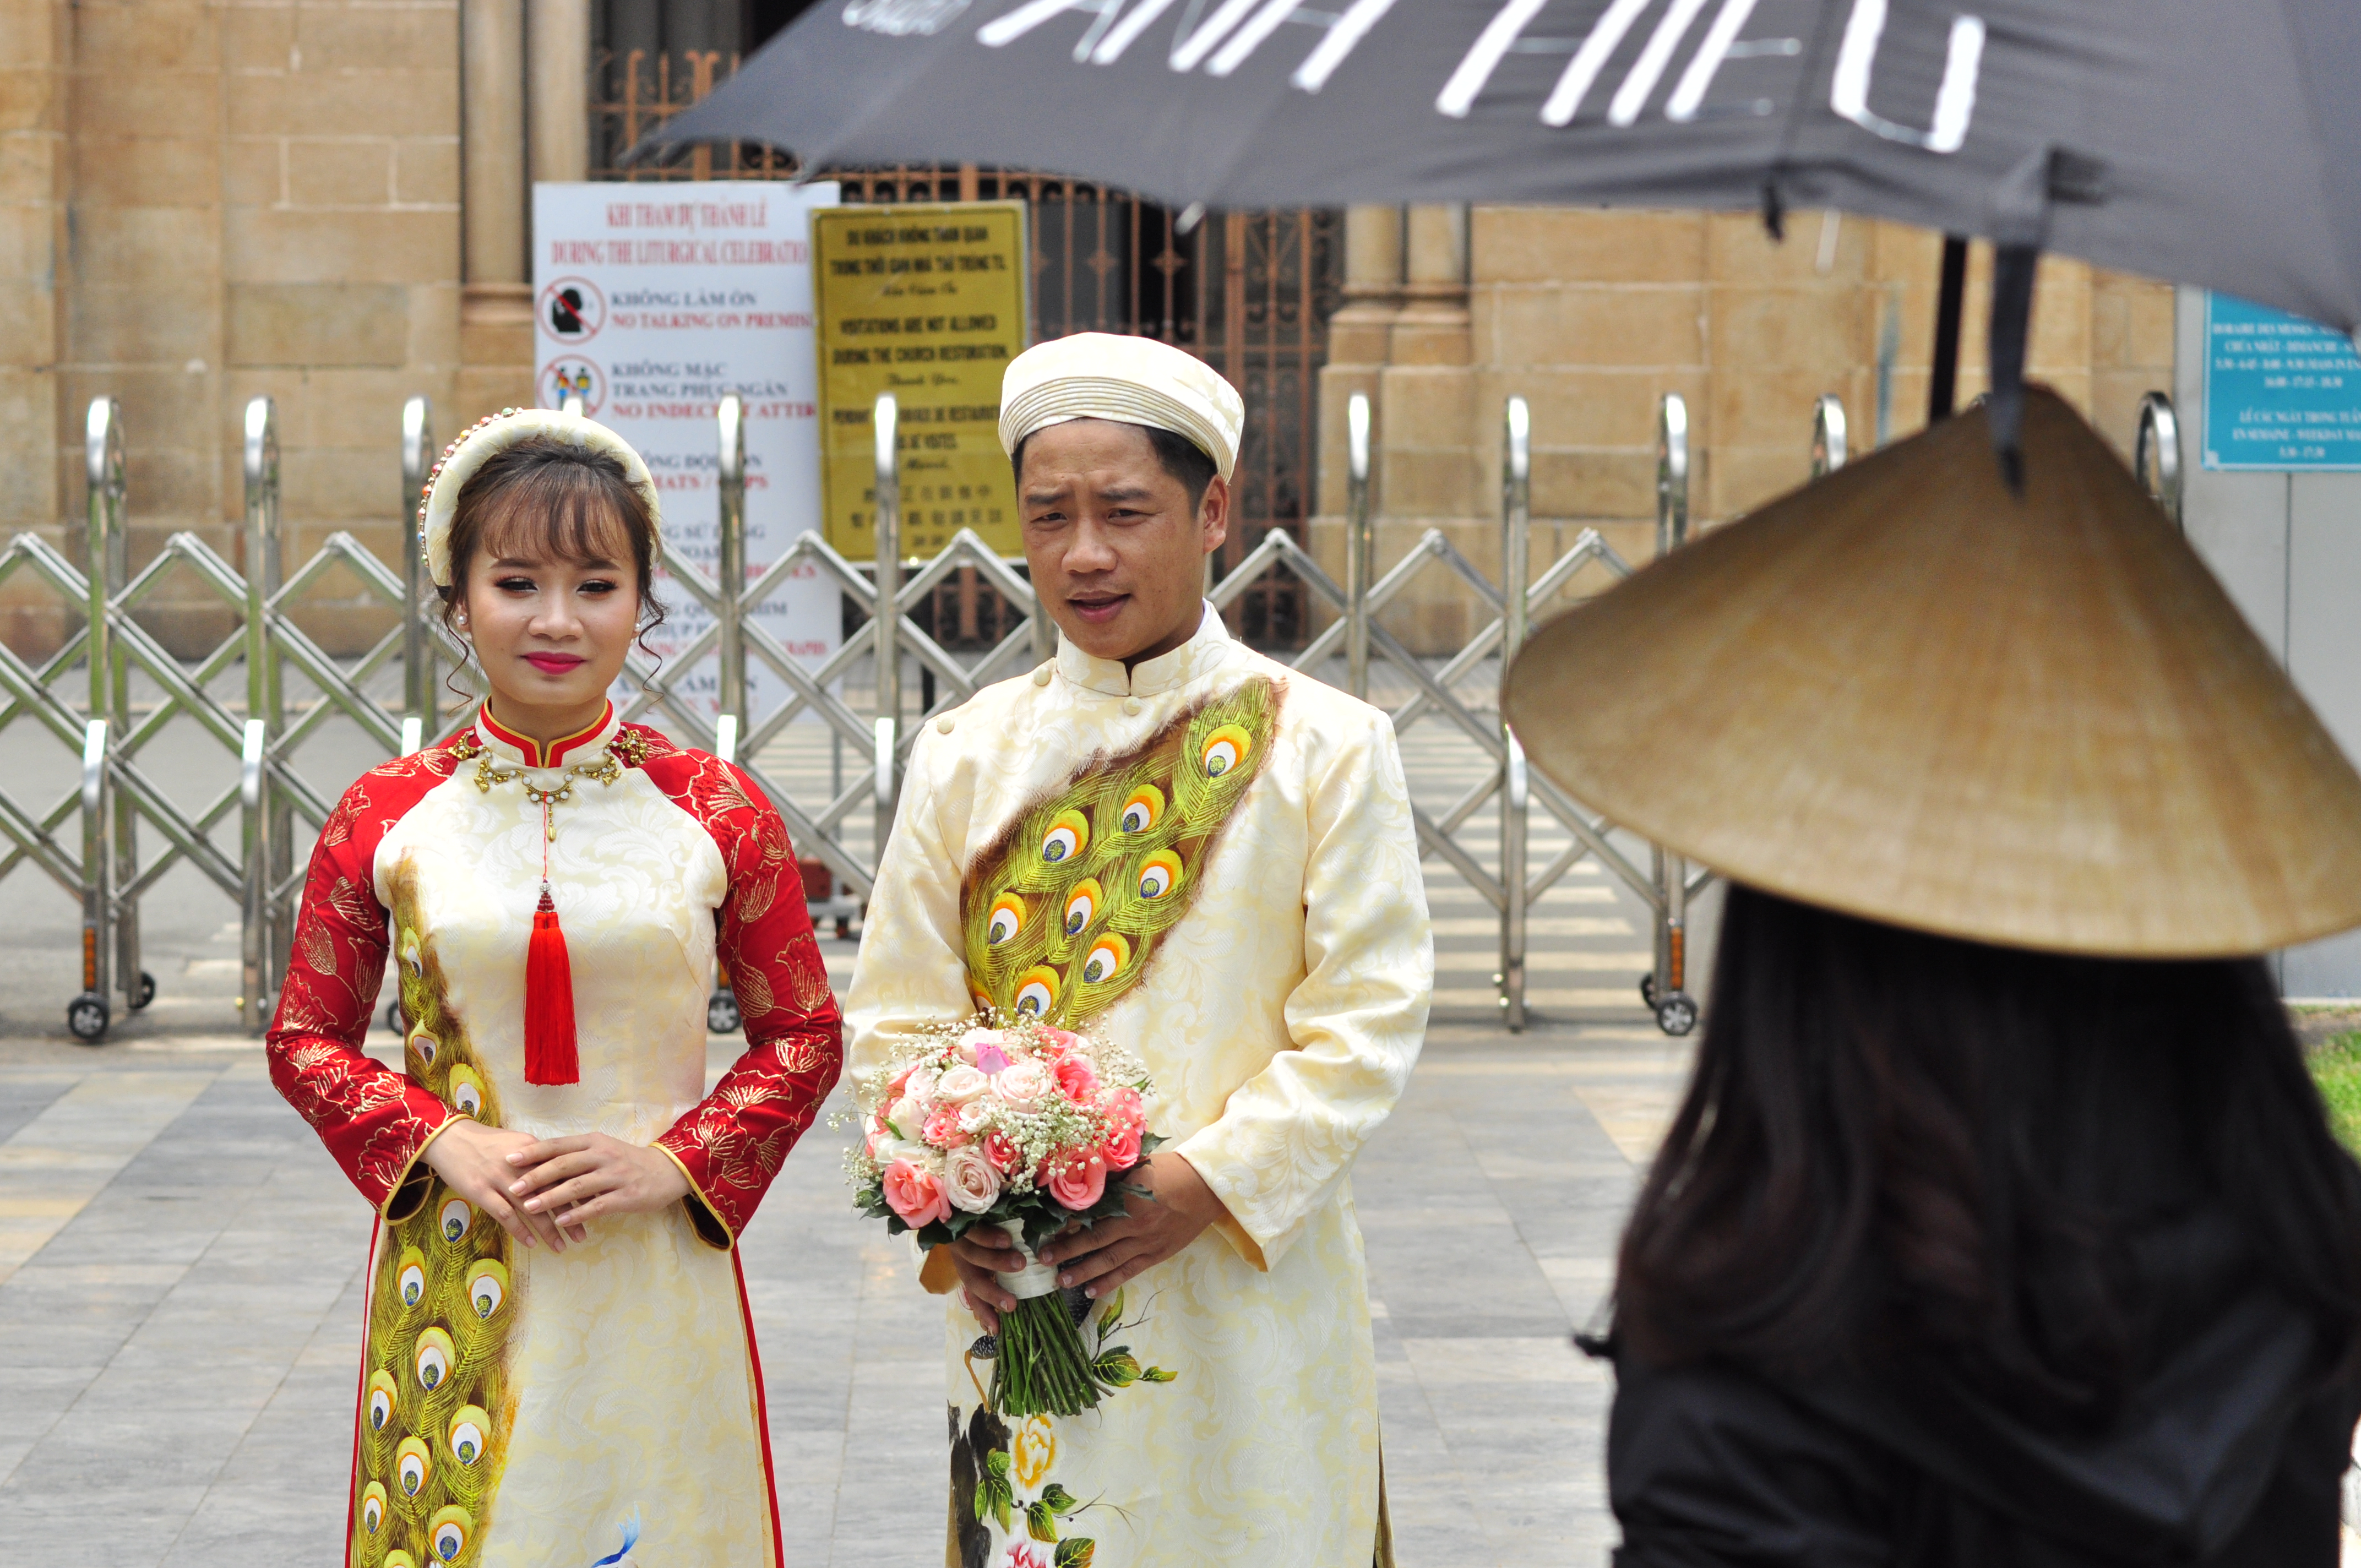
city, tradition, event, Cope, ceremony